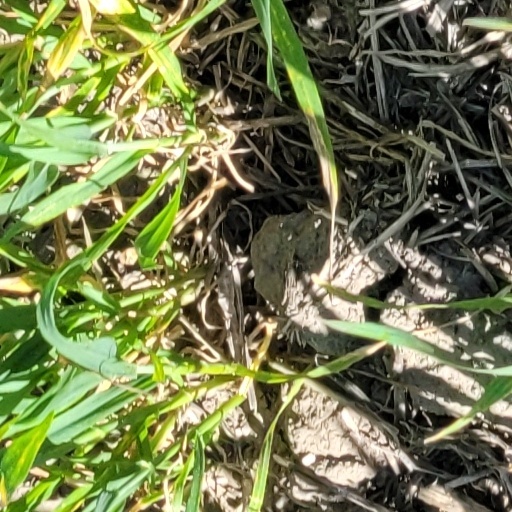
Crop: wheat